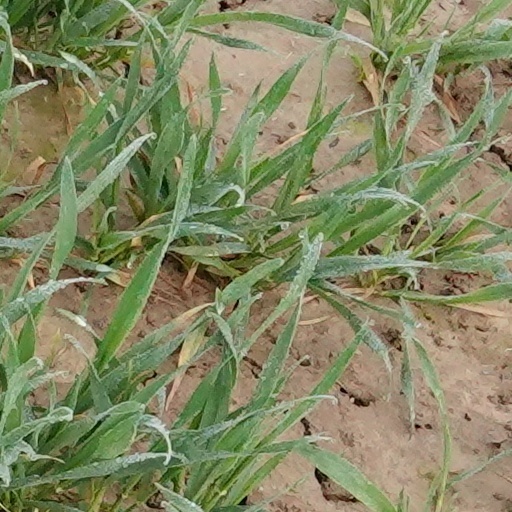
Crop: wheat